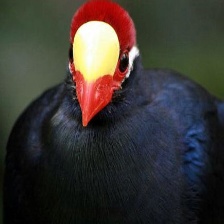
Species: VIOLET TURACO
Scientific name: MUSOPHAGA VIOLACEA